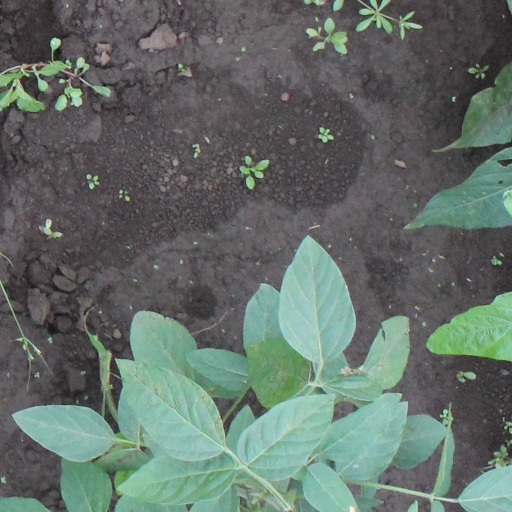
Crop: soybean